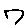
Label: 7